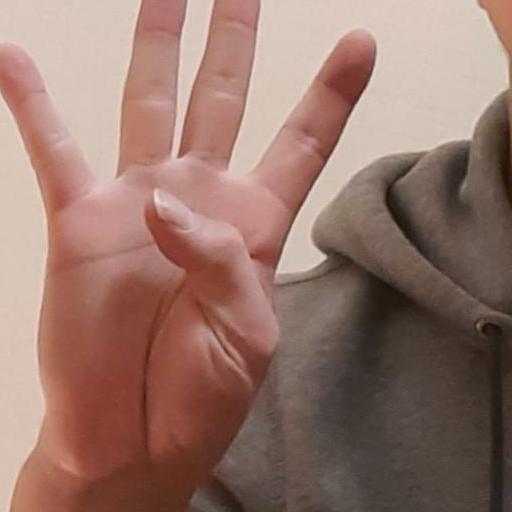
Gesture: four